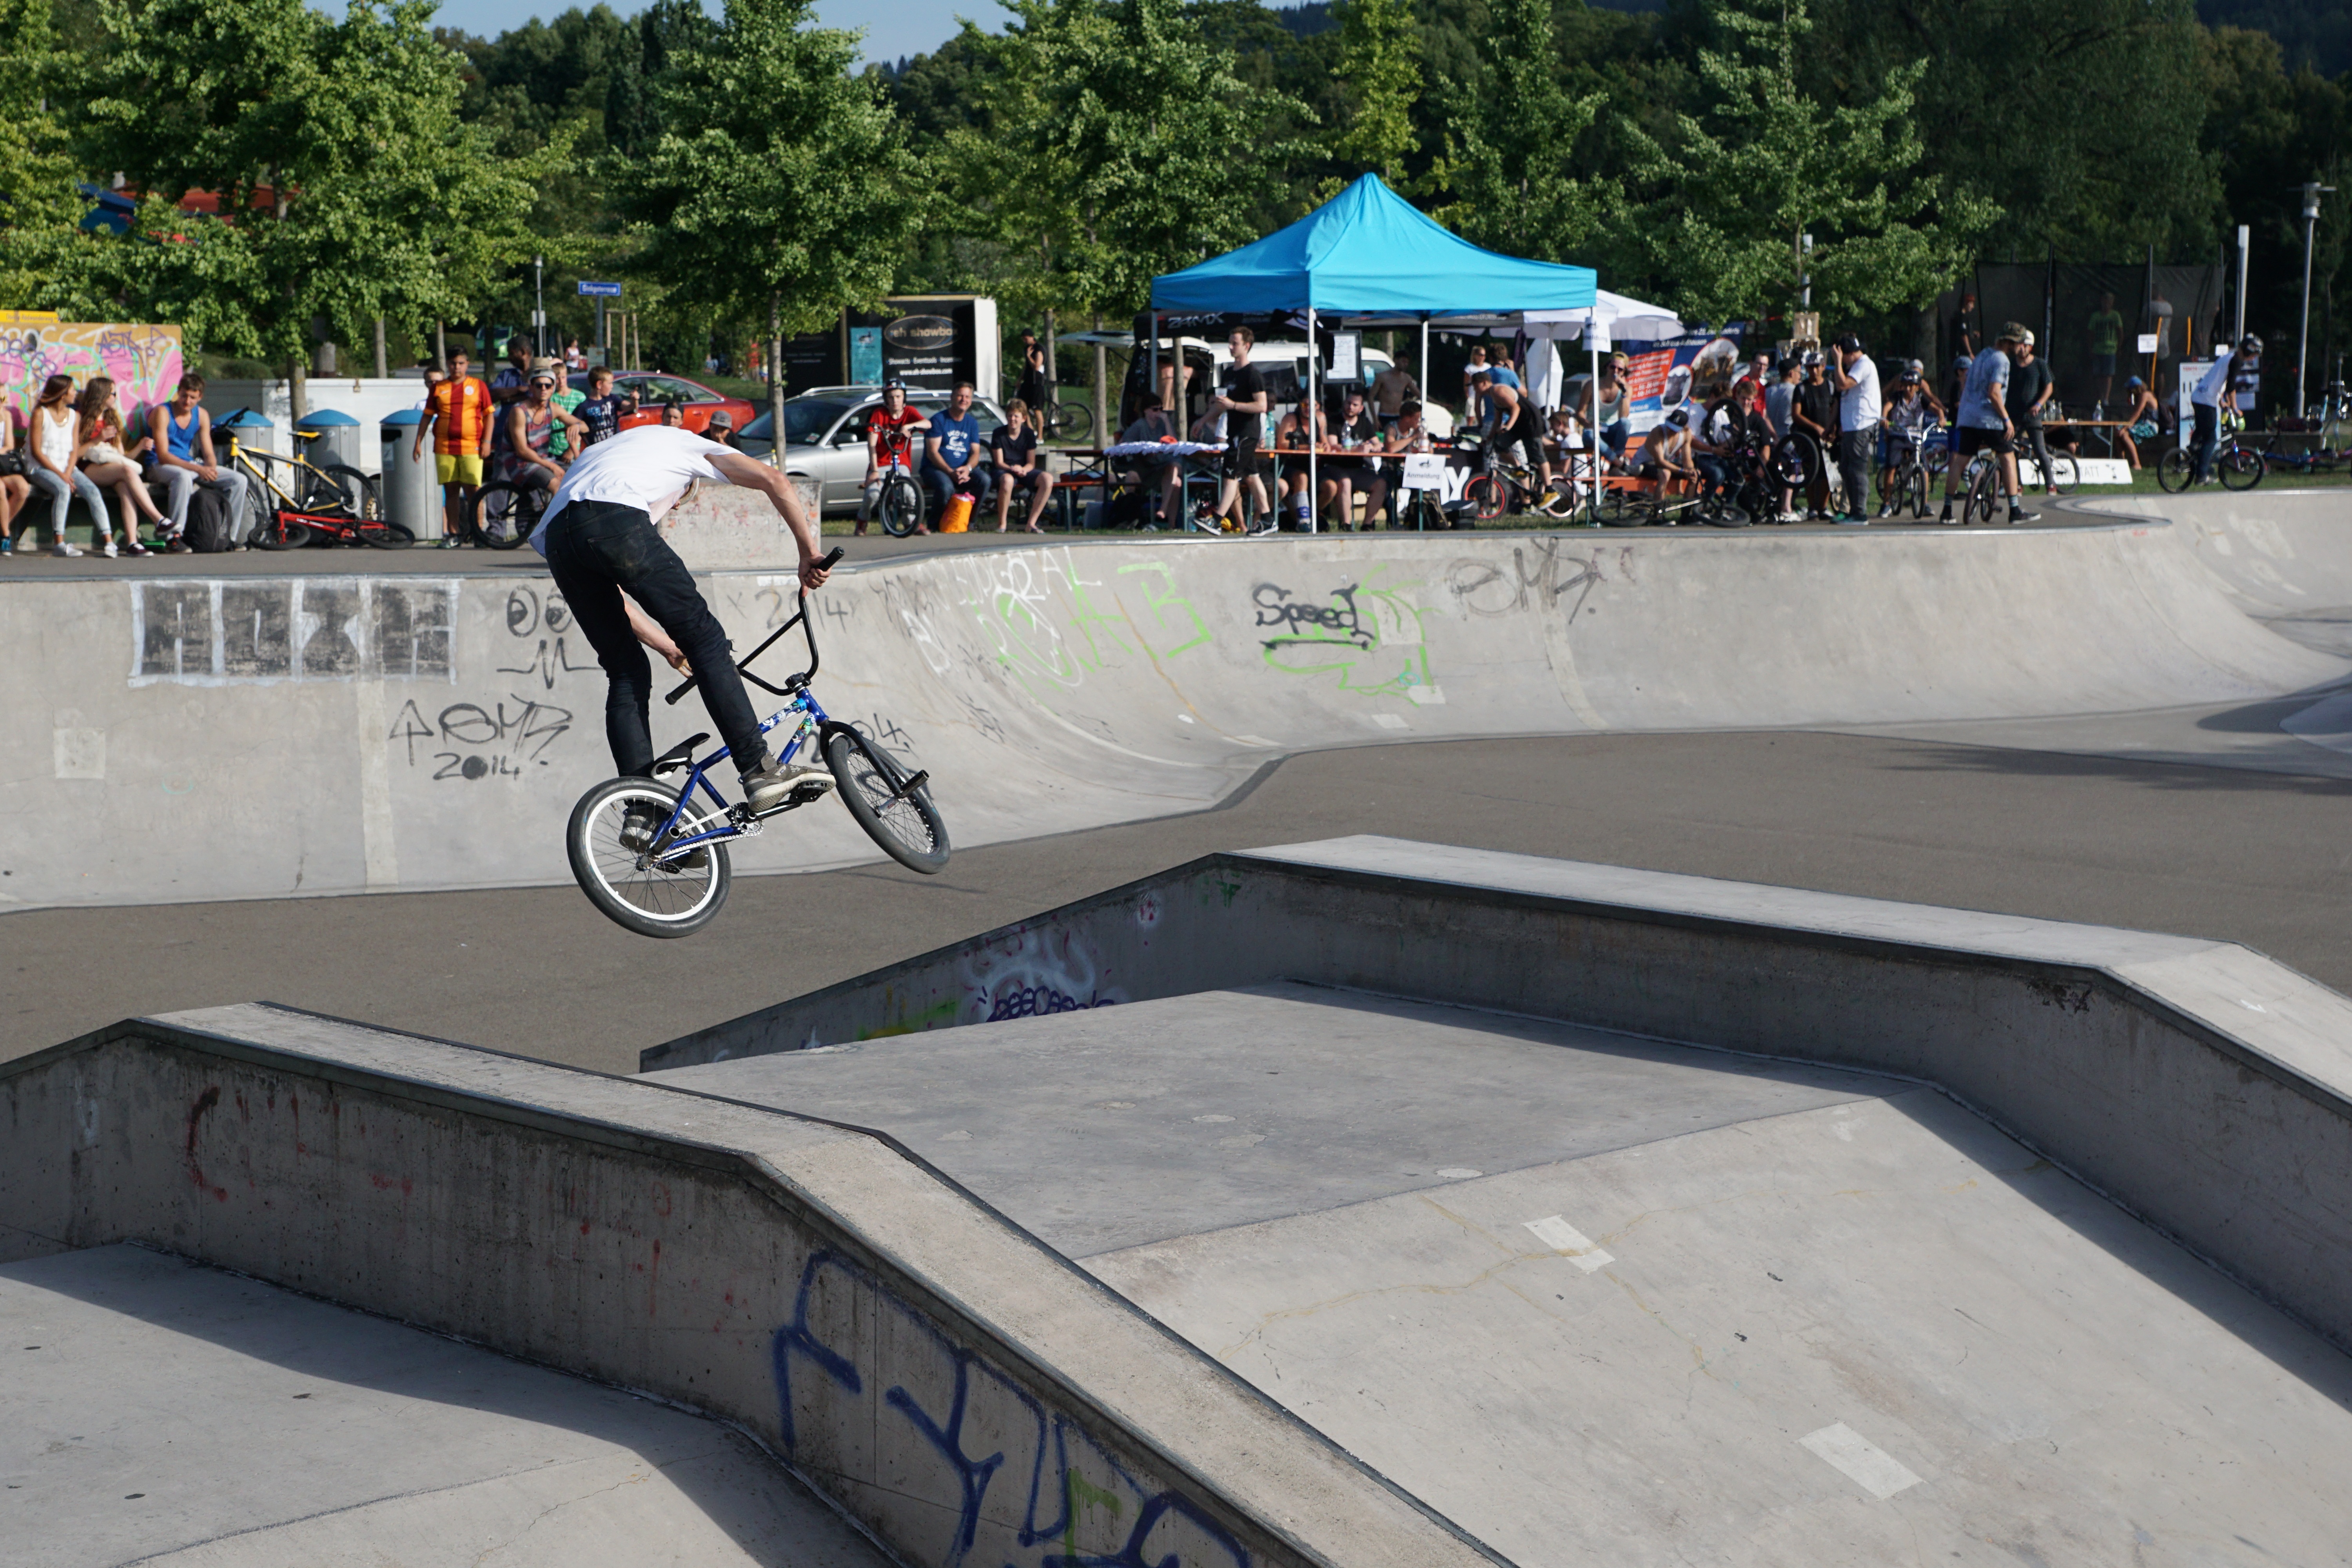
sport, wheel, bike, skateboarding, drive, extreme sport, cycle, bmx, competition, fun, sports, cool, joy, germany, championship, spectacular, benefit from, tuttlingen, kurzweil, cycle sport, bicycle motocross, bmx bike, freestyle bmx, bmx racing